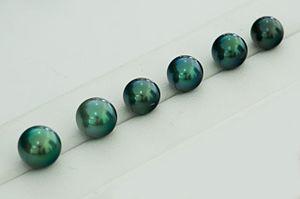
Perle de Tahiti de la ferme perlière de Rangiroa, Gauguin's Pearl
L'obtention d'une perle de culture est le résultat d'une opération sur les huîtres perlières ou les moules utilisées que l'on nomme la greffe. Pour les huîtres perlières, cette greffe consiste à introduire dans l'animal, après une incision, un nucléus en nacre et un petit morceau d'épithélium provenant du manteau d'une huître sacrifiée à cet effet. Pour les perles d'eau douce, seul le morceau d'épithélium est introduit bien que de nouvelles techniques à l'aide de nucléus se développent de plus en plus pour la production de ces perles.